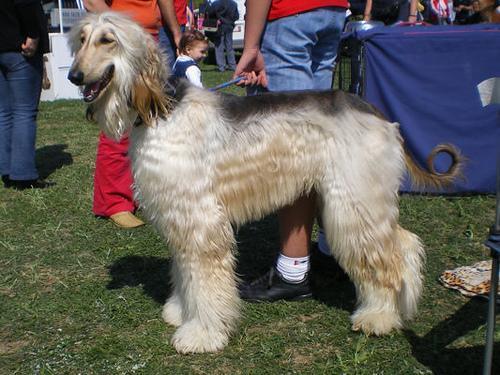
Afghan_hound